Randy Logan

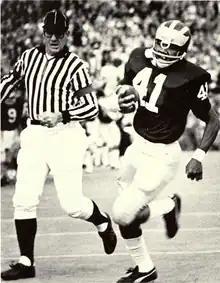
Logan returns an interception for a touchdown against Tulane, 1972

Randolph Logan (born May 1, 1951) is an American former professional football player who was a safety for 11 seasons with the Philadelphia Eagles of the National Football League (NFL) from 1973 to 1983. He played college football for the Michigan Wolverines football from 1970 to 1972, earning consensus All-American honors in 1972. He was a second-team All-NFL player in 1980, and his streak of 159 consecutive games is the second longest in Eagles history.